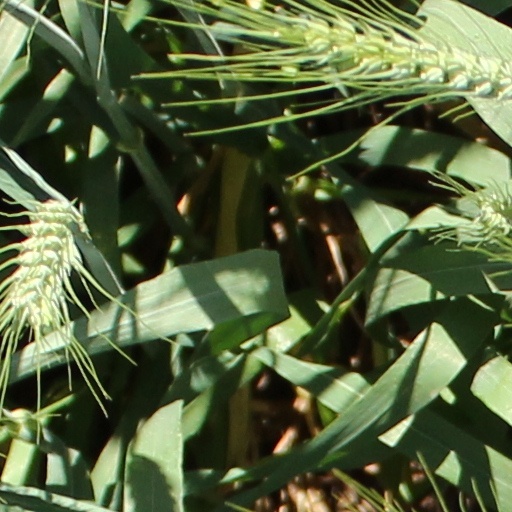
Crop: wheat